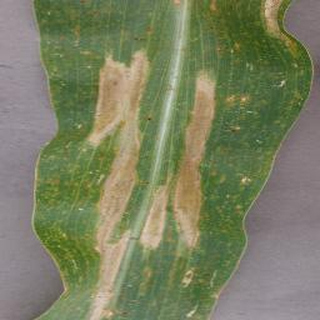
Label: corn_northern_leaf_blight